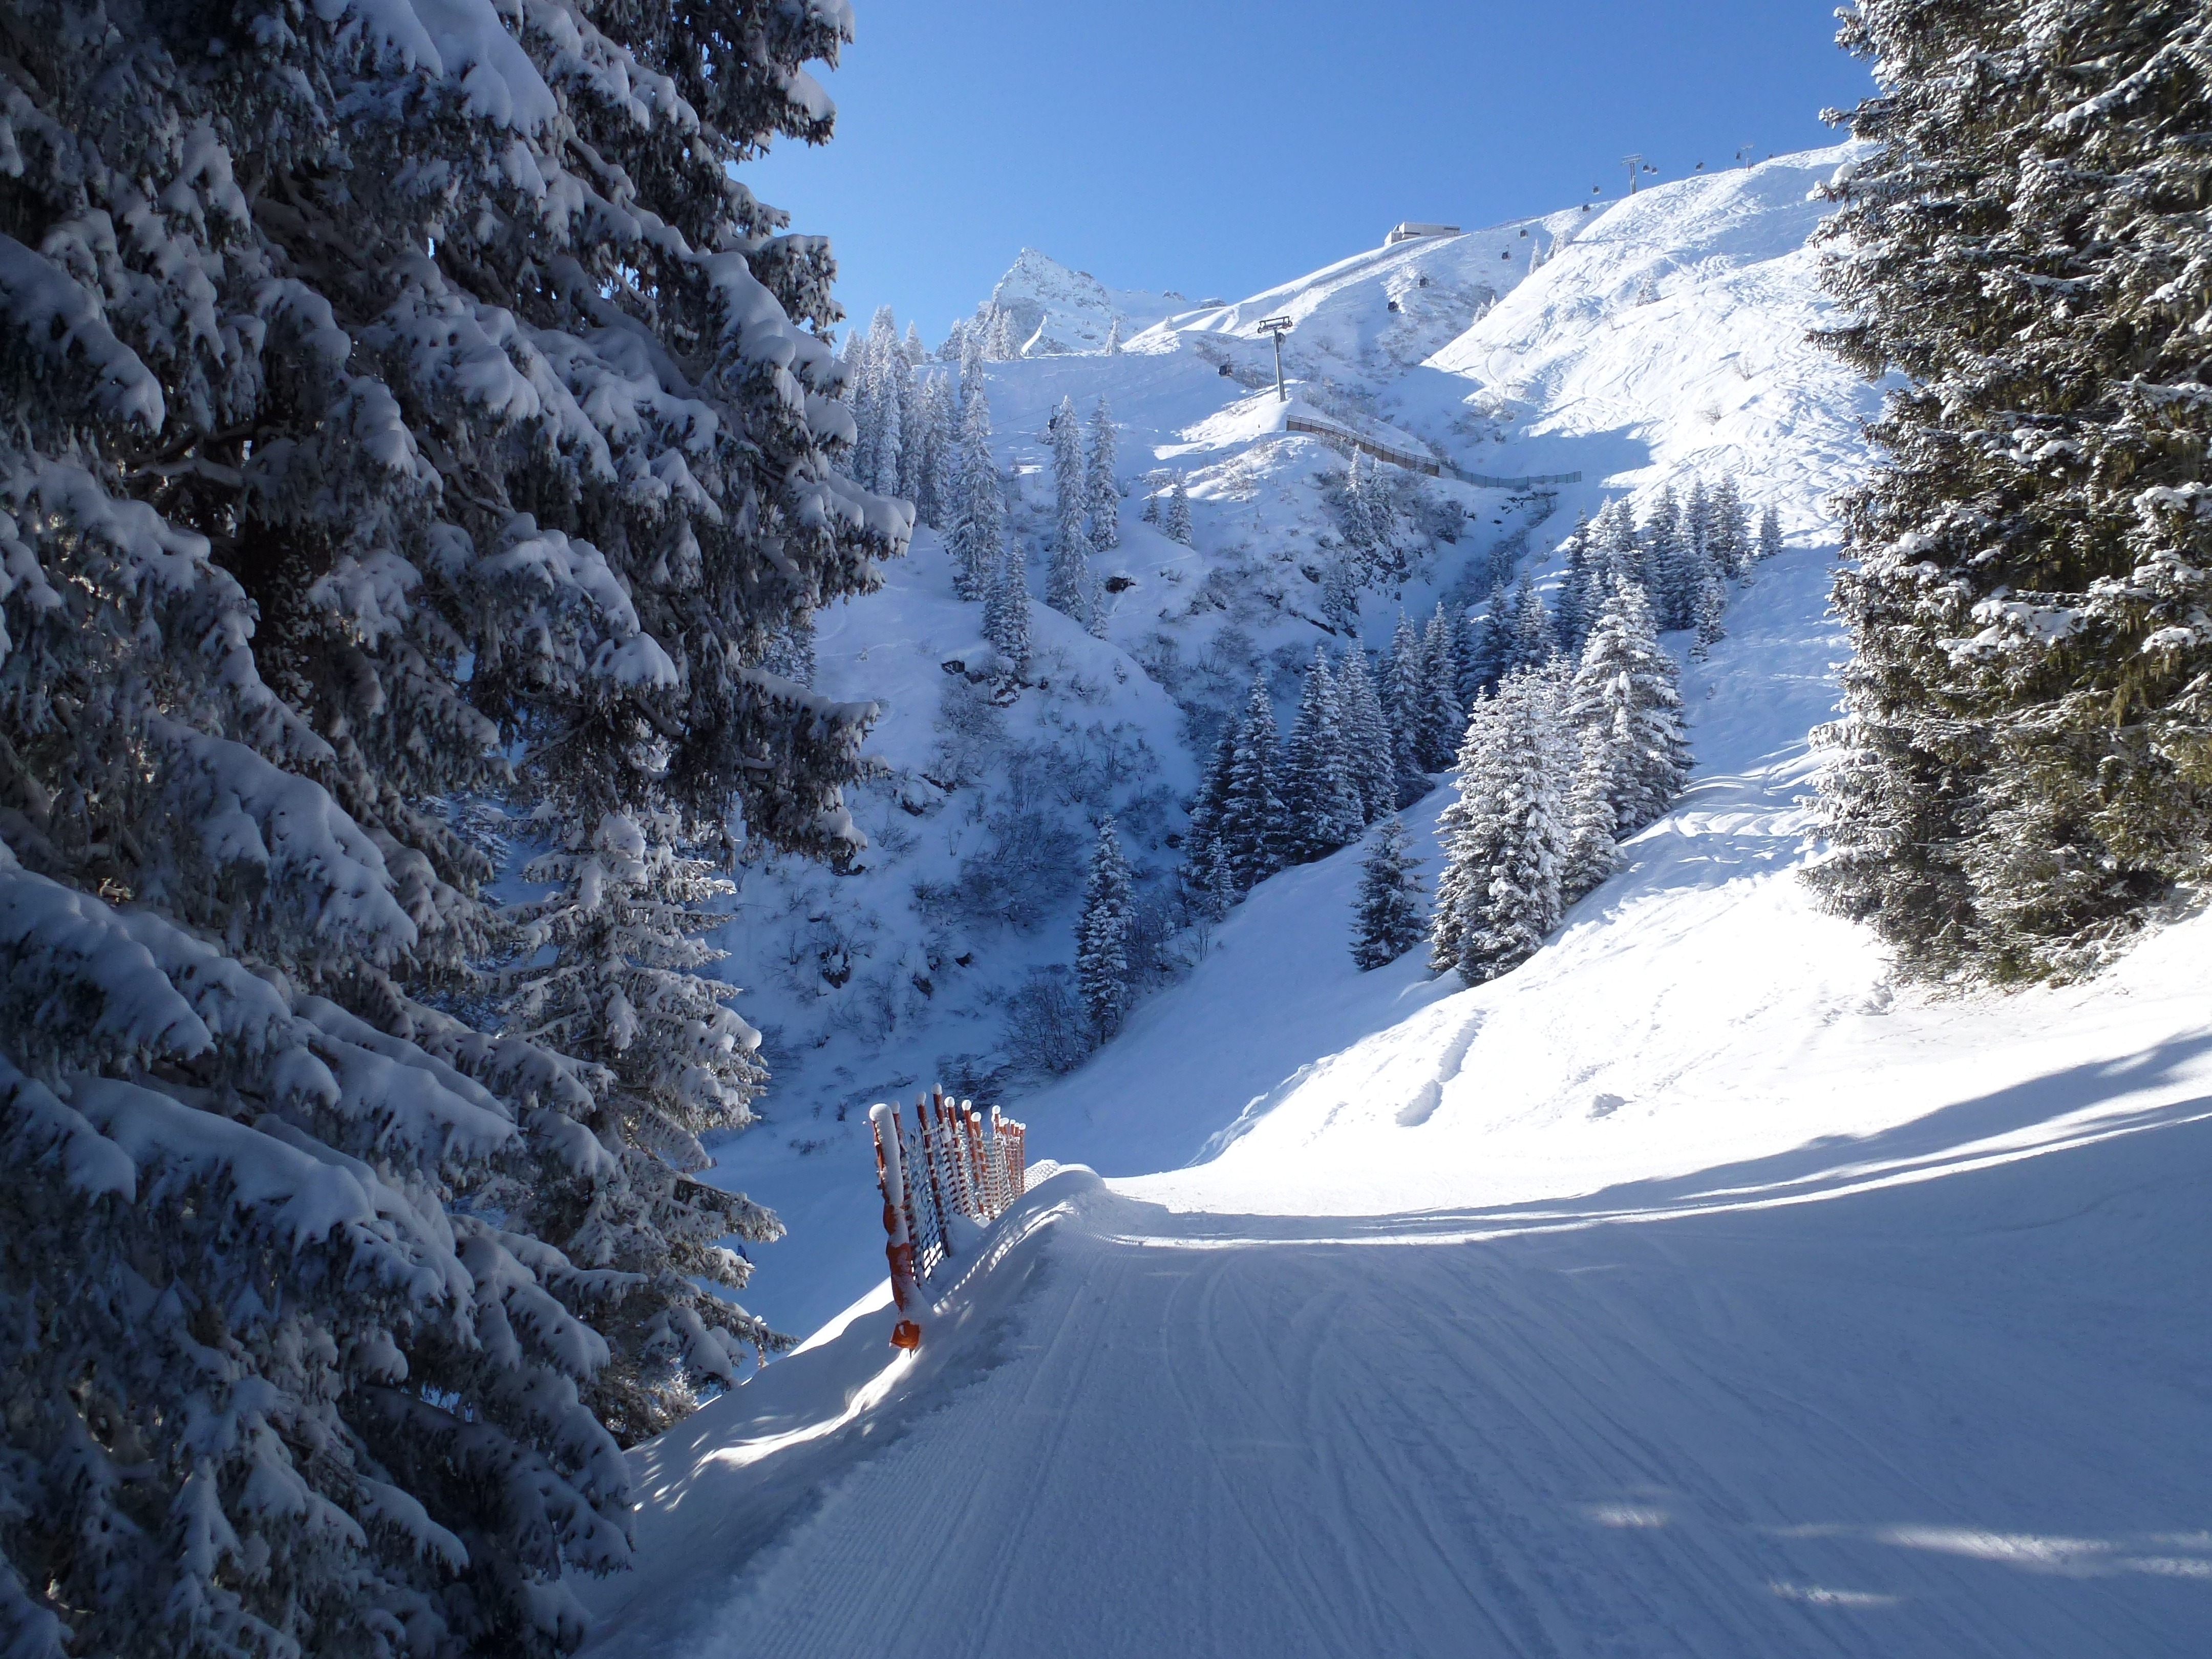
mountain, snow, winter, mountain range, weather, skiing, season, ridge, sports equipment, winter sport, sports, alps, ski, footwear, wintry, piste, winter bushes, ski touring, nordic skiing, ski mountaineering, ski equipment, mountainous landforms, geological phenomenon